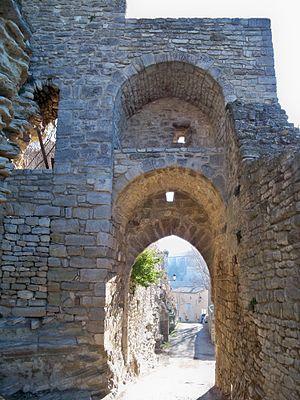
porte des anciens remparts de Saignon, Vaucluse, France
Saignon est une commune française située dans le département de Vaucluse, en région Provence-Alpes-Côte d'Azur.